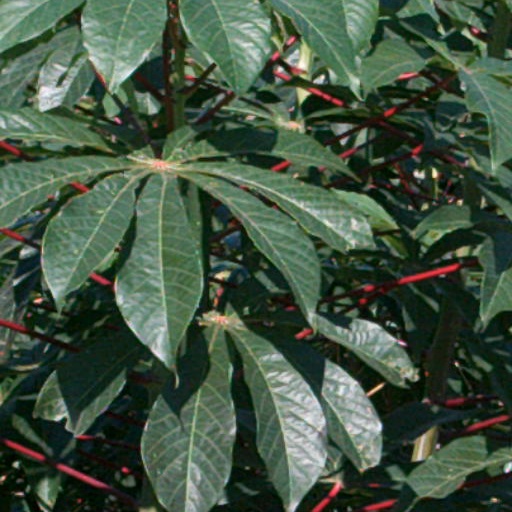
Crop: cassava